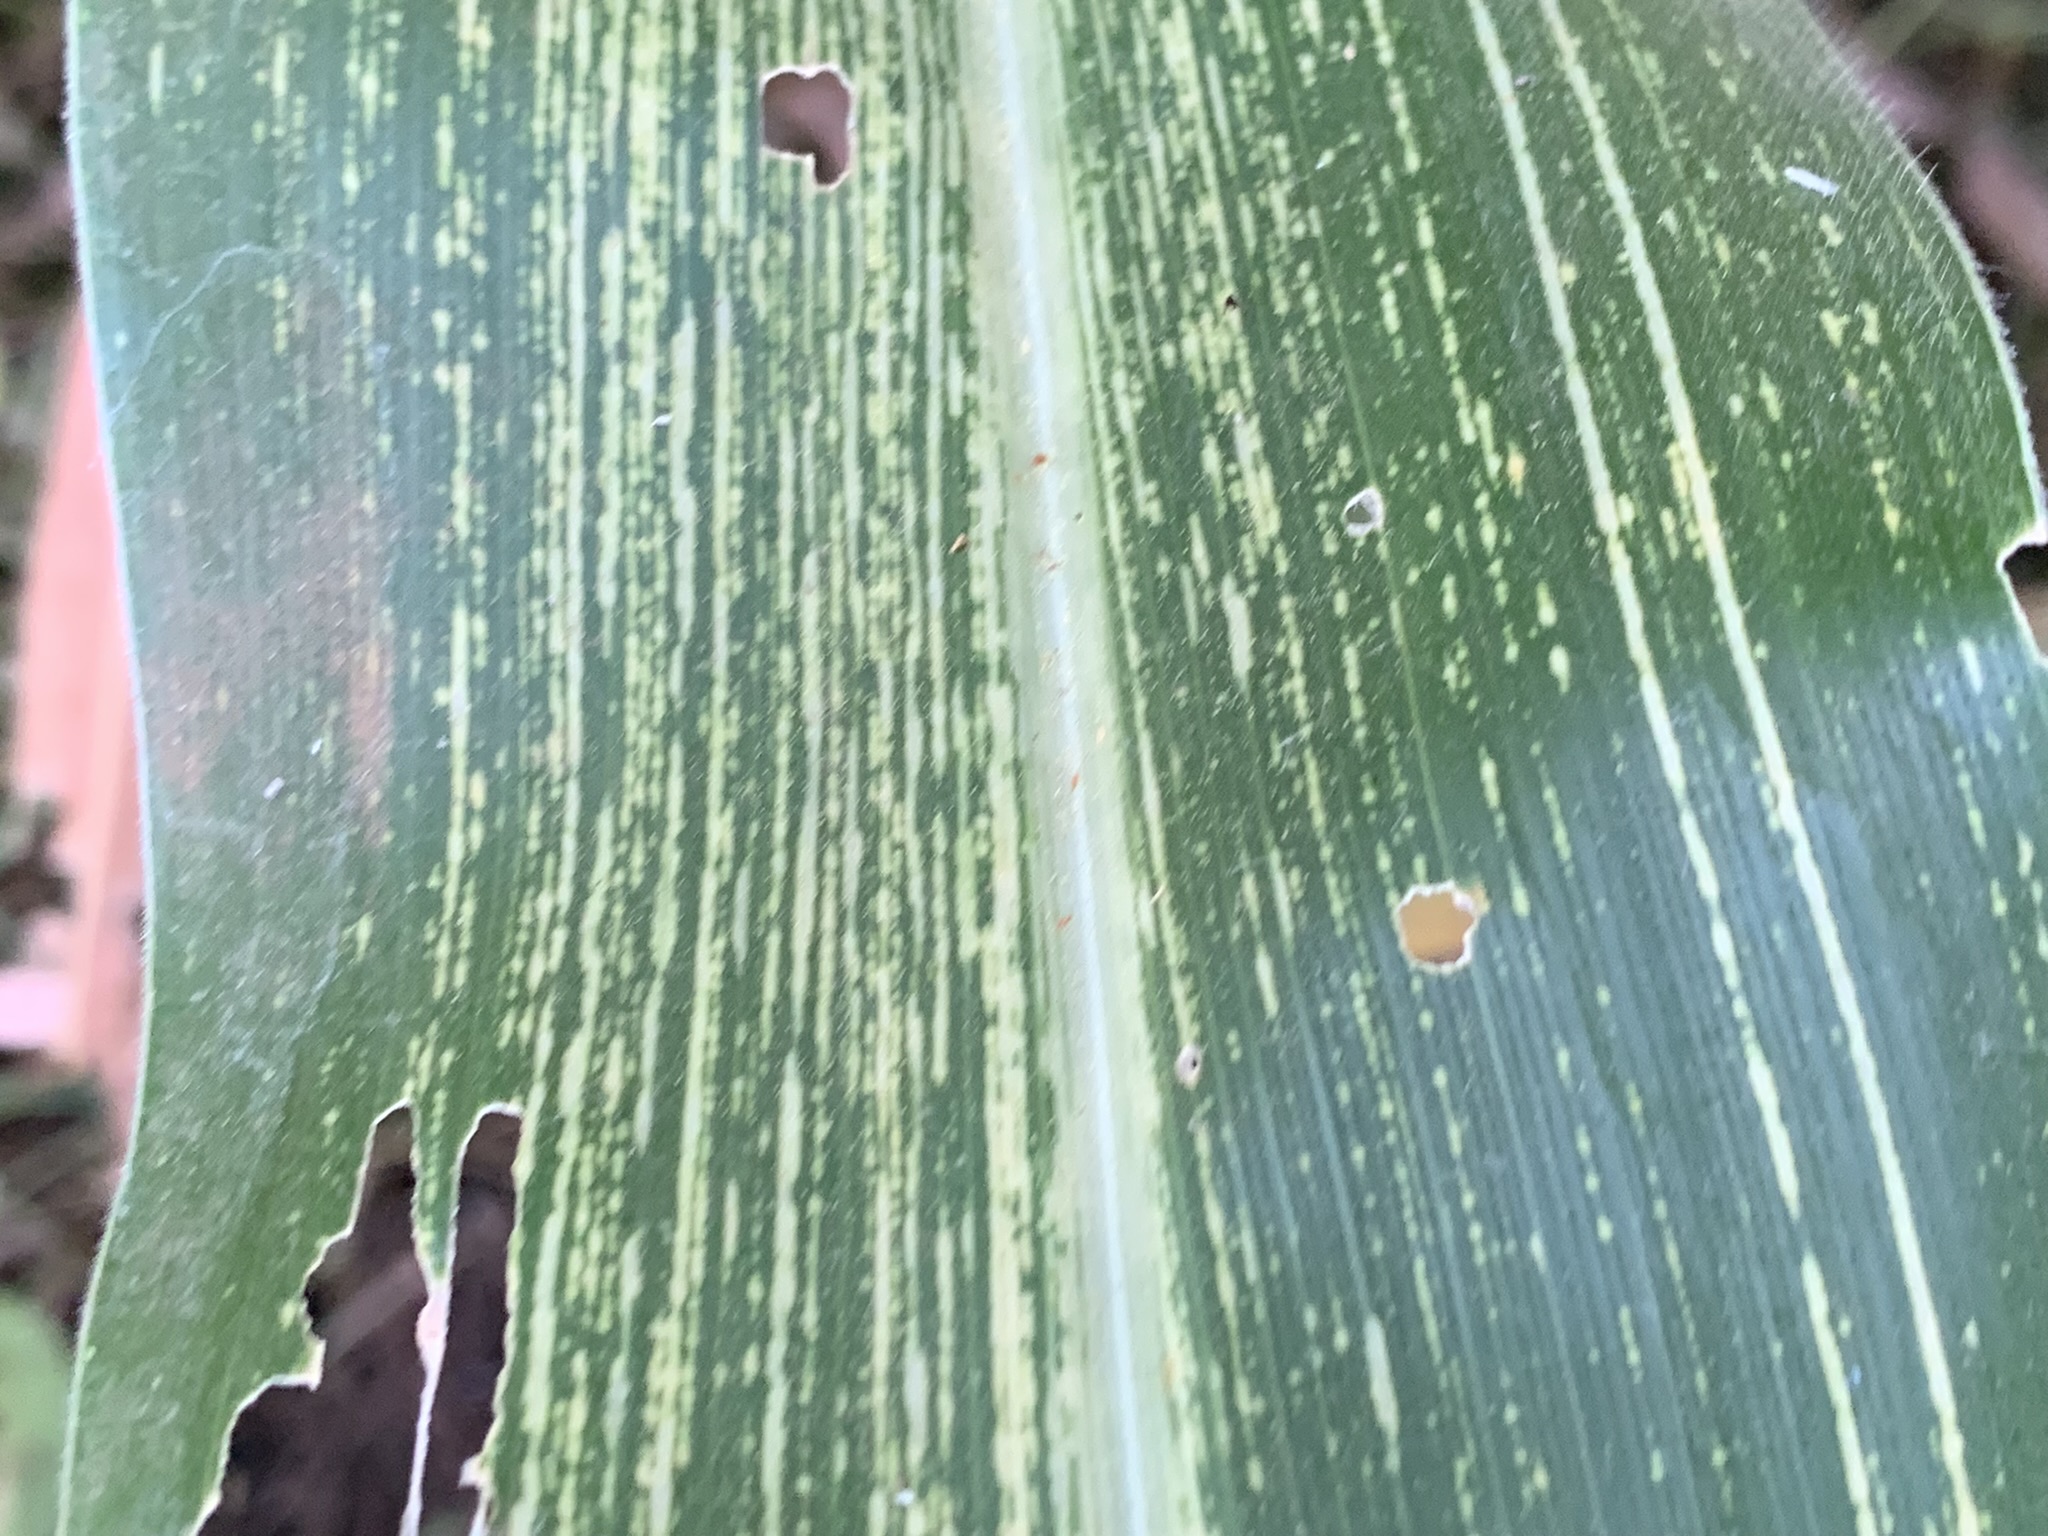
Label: MSV